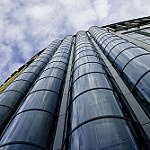
Scene: Outdoor